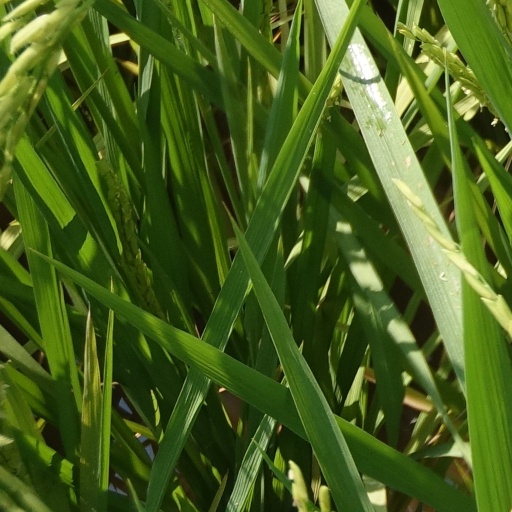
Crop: rice